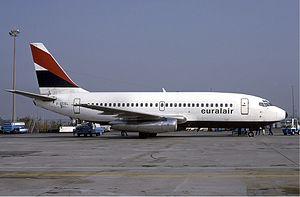
Euralair était une compagnie aérienne française dont le siège social était situé au Bourget. Les opérations de la compagnie sont successivement intervenues au départ du Bourget, puis d'Orly et enfin de Roissy. Elle a effectué essentiellement des vols nolisés pour le compte d'Air Charter, puis de FRAM et de Go voyages mais a également exploité pendant un certain temps deux lignes régulières Paris/Madrid et Paris/Quimper.